Olympus Mons

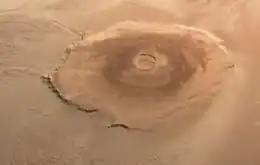
"Mars Express" orbiter view of Olympus Mons with its summit caldera, escarpment, and aureole

Olympus Mons is a large shield volcano on Mars. It is over high as measured by the Mars Orbiter Laser Altimeter (MOLA), about 2.5 times the elevation of Mount Everest above sea level. It is Mars's tallest volcano, its tallest planetary mountain, and is approximately tied with Rheasilvia on Vesta as the tallest mountain currently discovered in the Solar System. It is associated with the volcanic region of Tharsis Montes. It last erupted 25 million years ago.